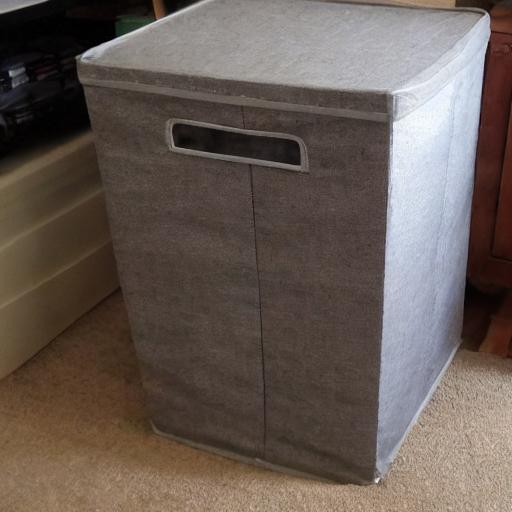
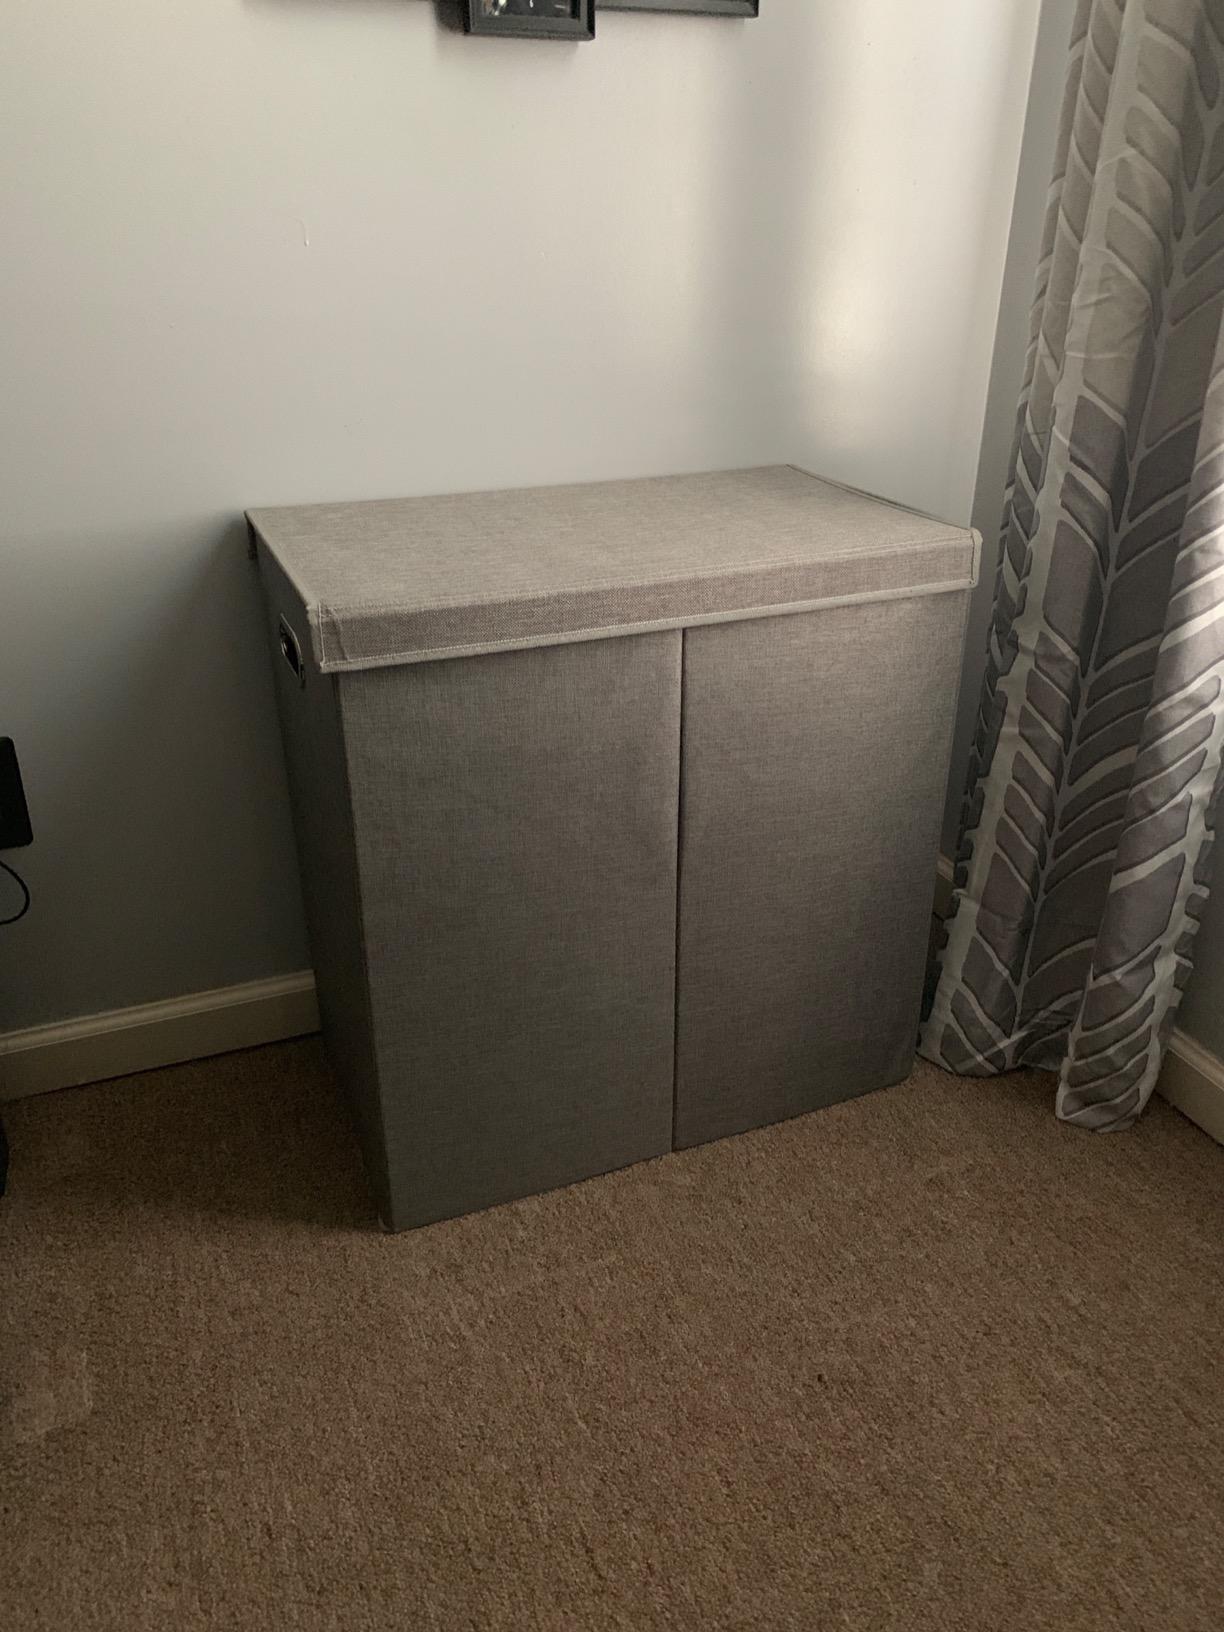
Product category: items_hamper
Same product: no